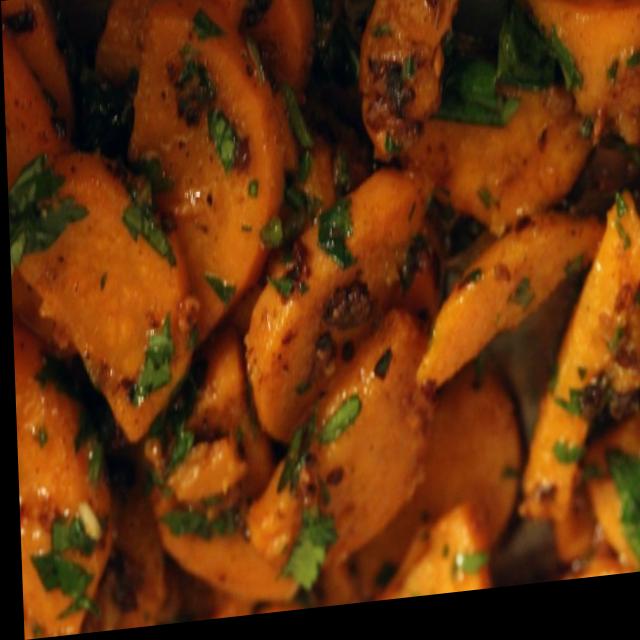
Dish: aloo_masala